Pleasant Goat and Big Big Wolf

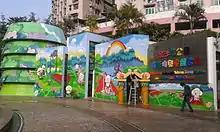
Wong Ieng Kuan Children's Library in Areia Preta Urban Park ("Biblioteca Infantil Wong Ieng Kuan no Jardim da Areia Preta"; 黑沙環公園黃營均兒童圖書館) in Nossa Senhora de Fátima, Macau has a "Pleasant Goat and Big Big Wolf" theme

The series was made into nine animated films and two live-action animated films.